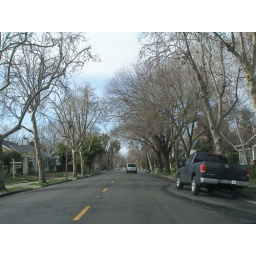
tree lined street in Stockton, CA